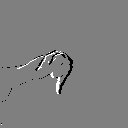
ASL letter: j